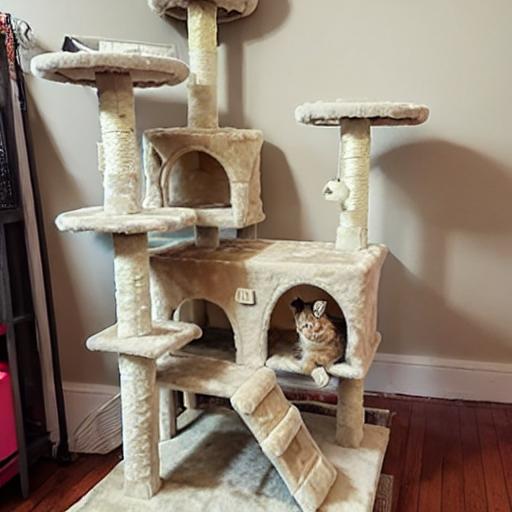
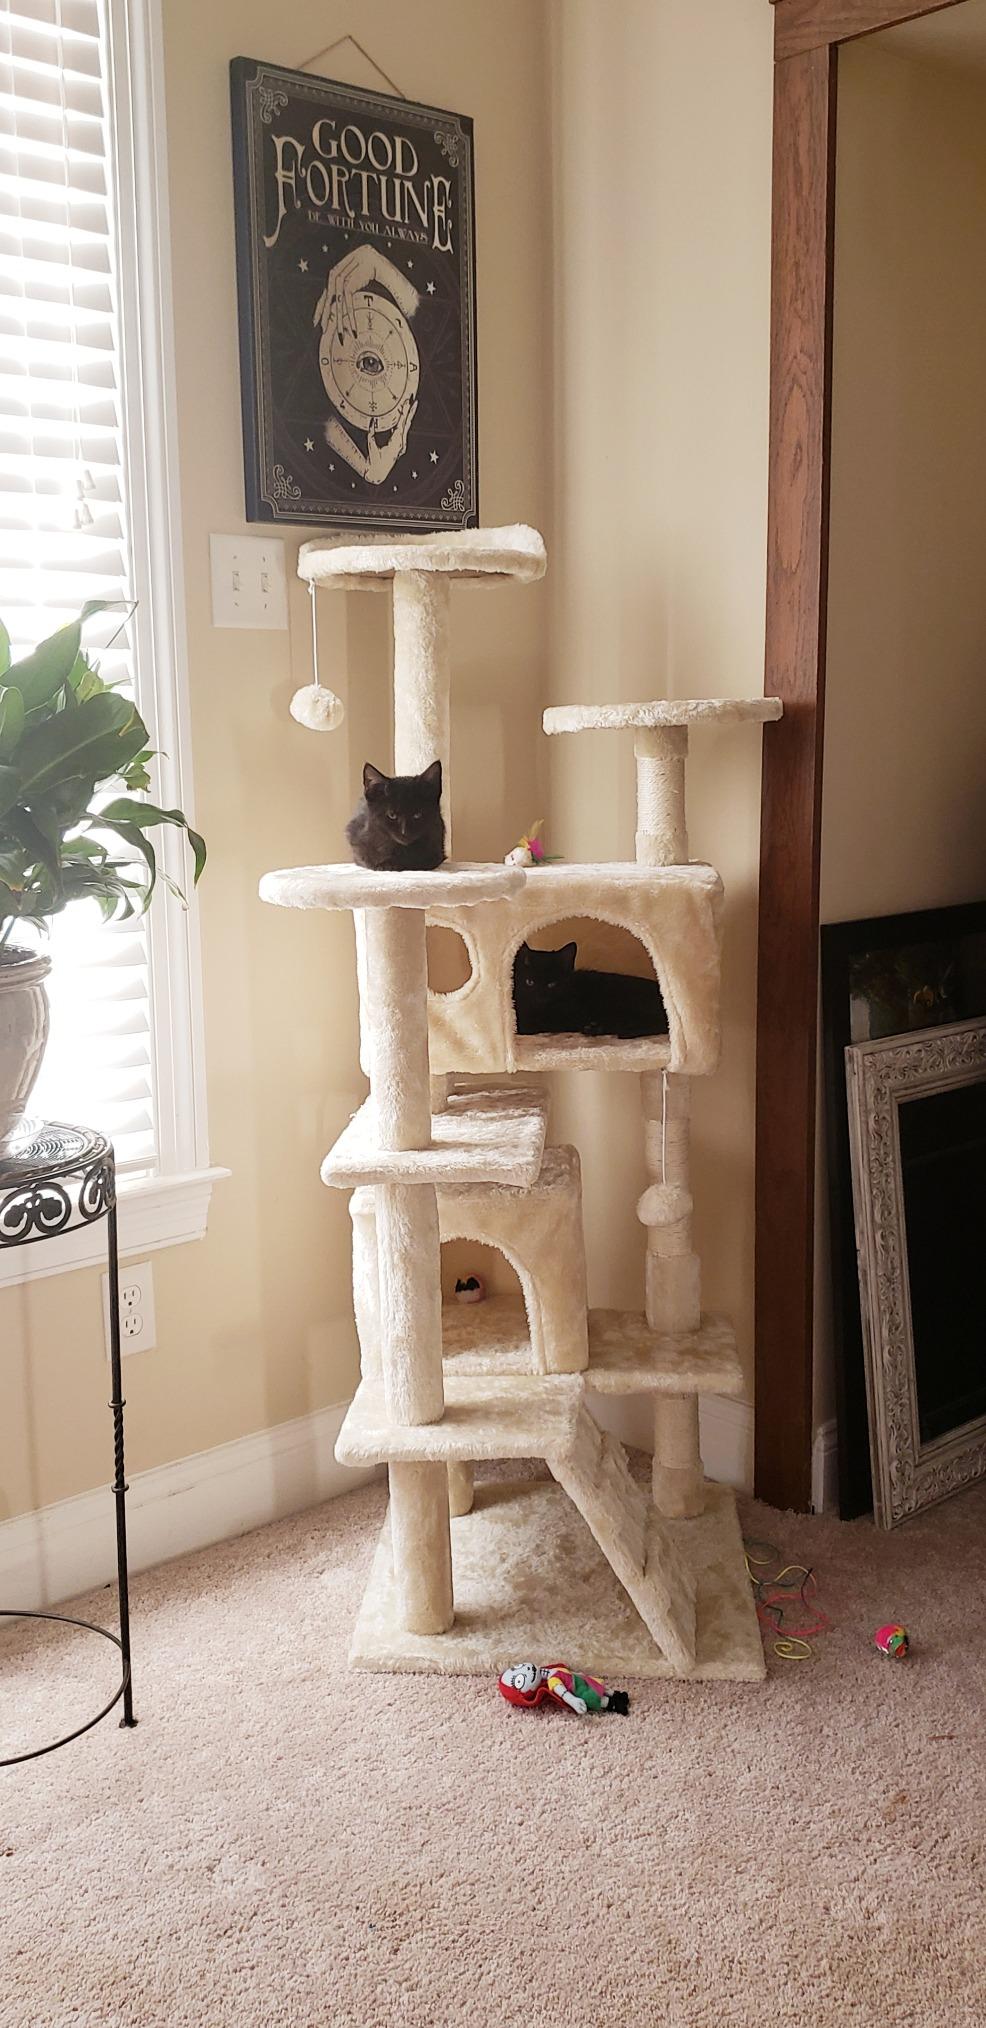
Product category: items_cat tree
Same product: no